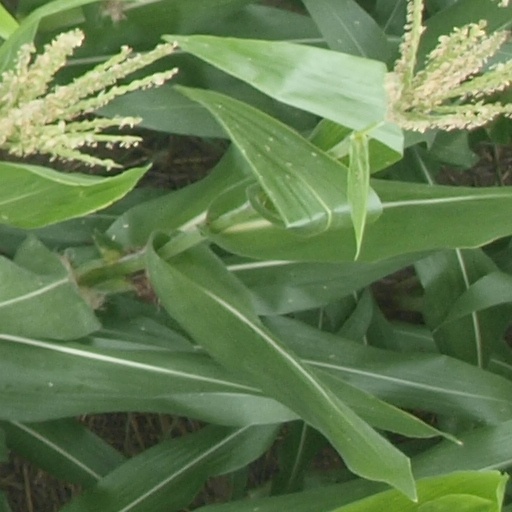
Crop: maize; corn